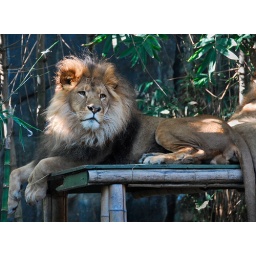
A lion in Sydney's Taronga Zoo, photographed through glass